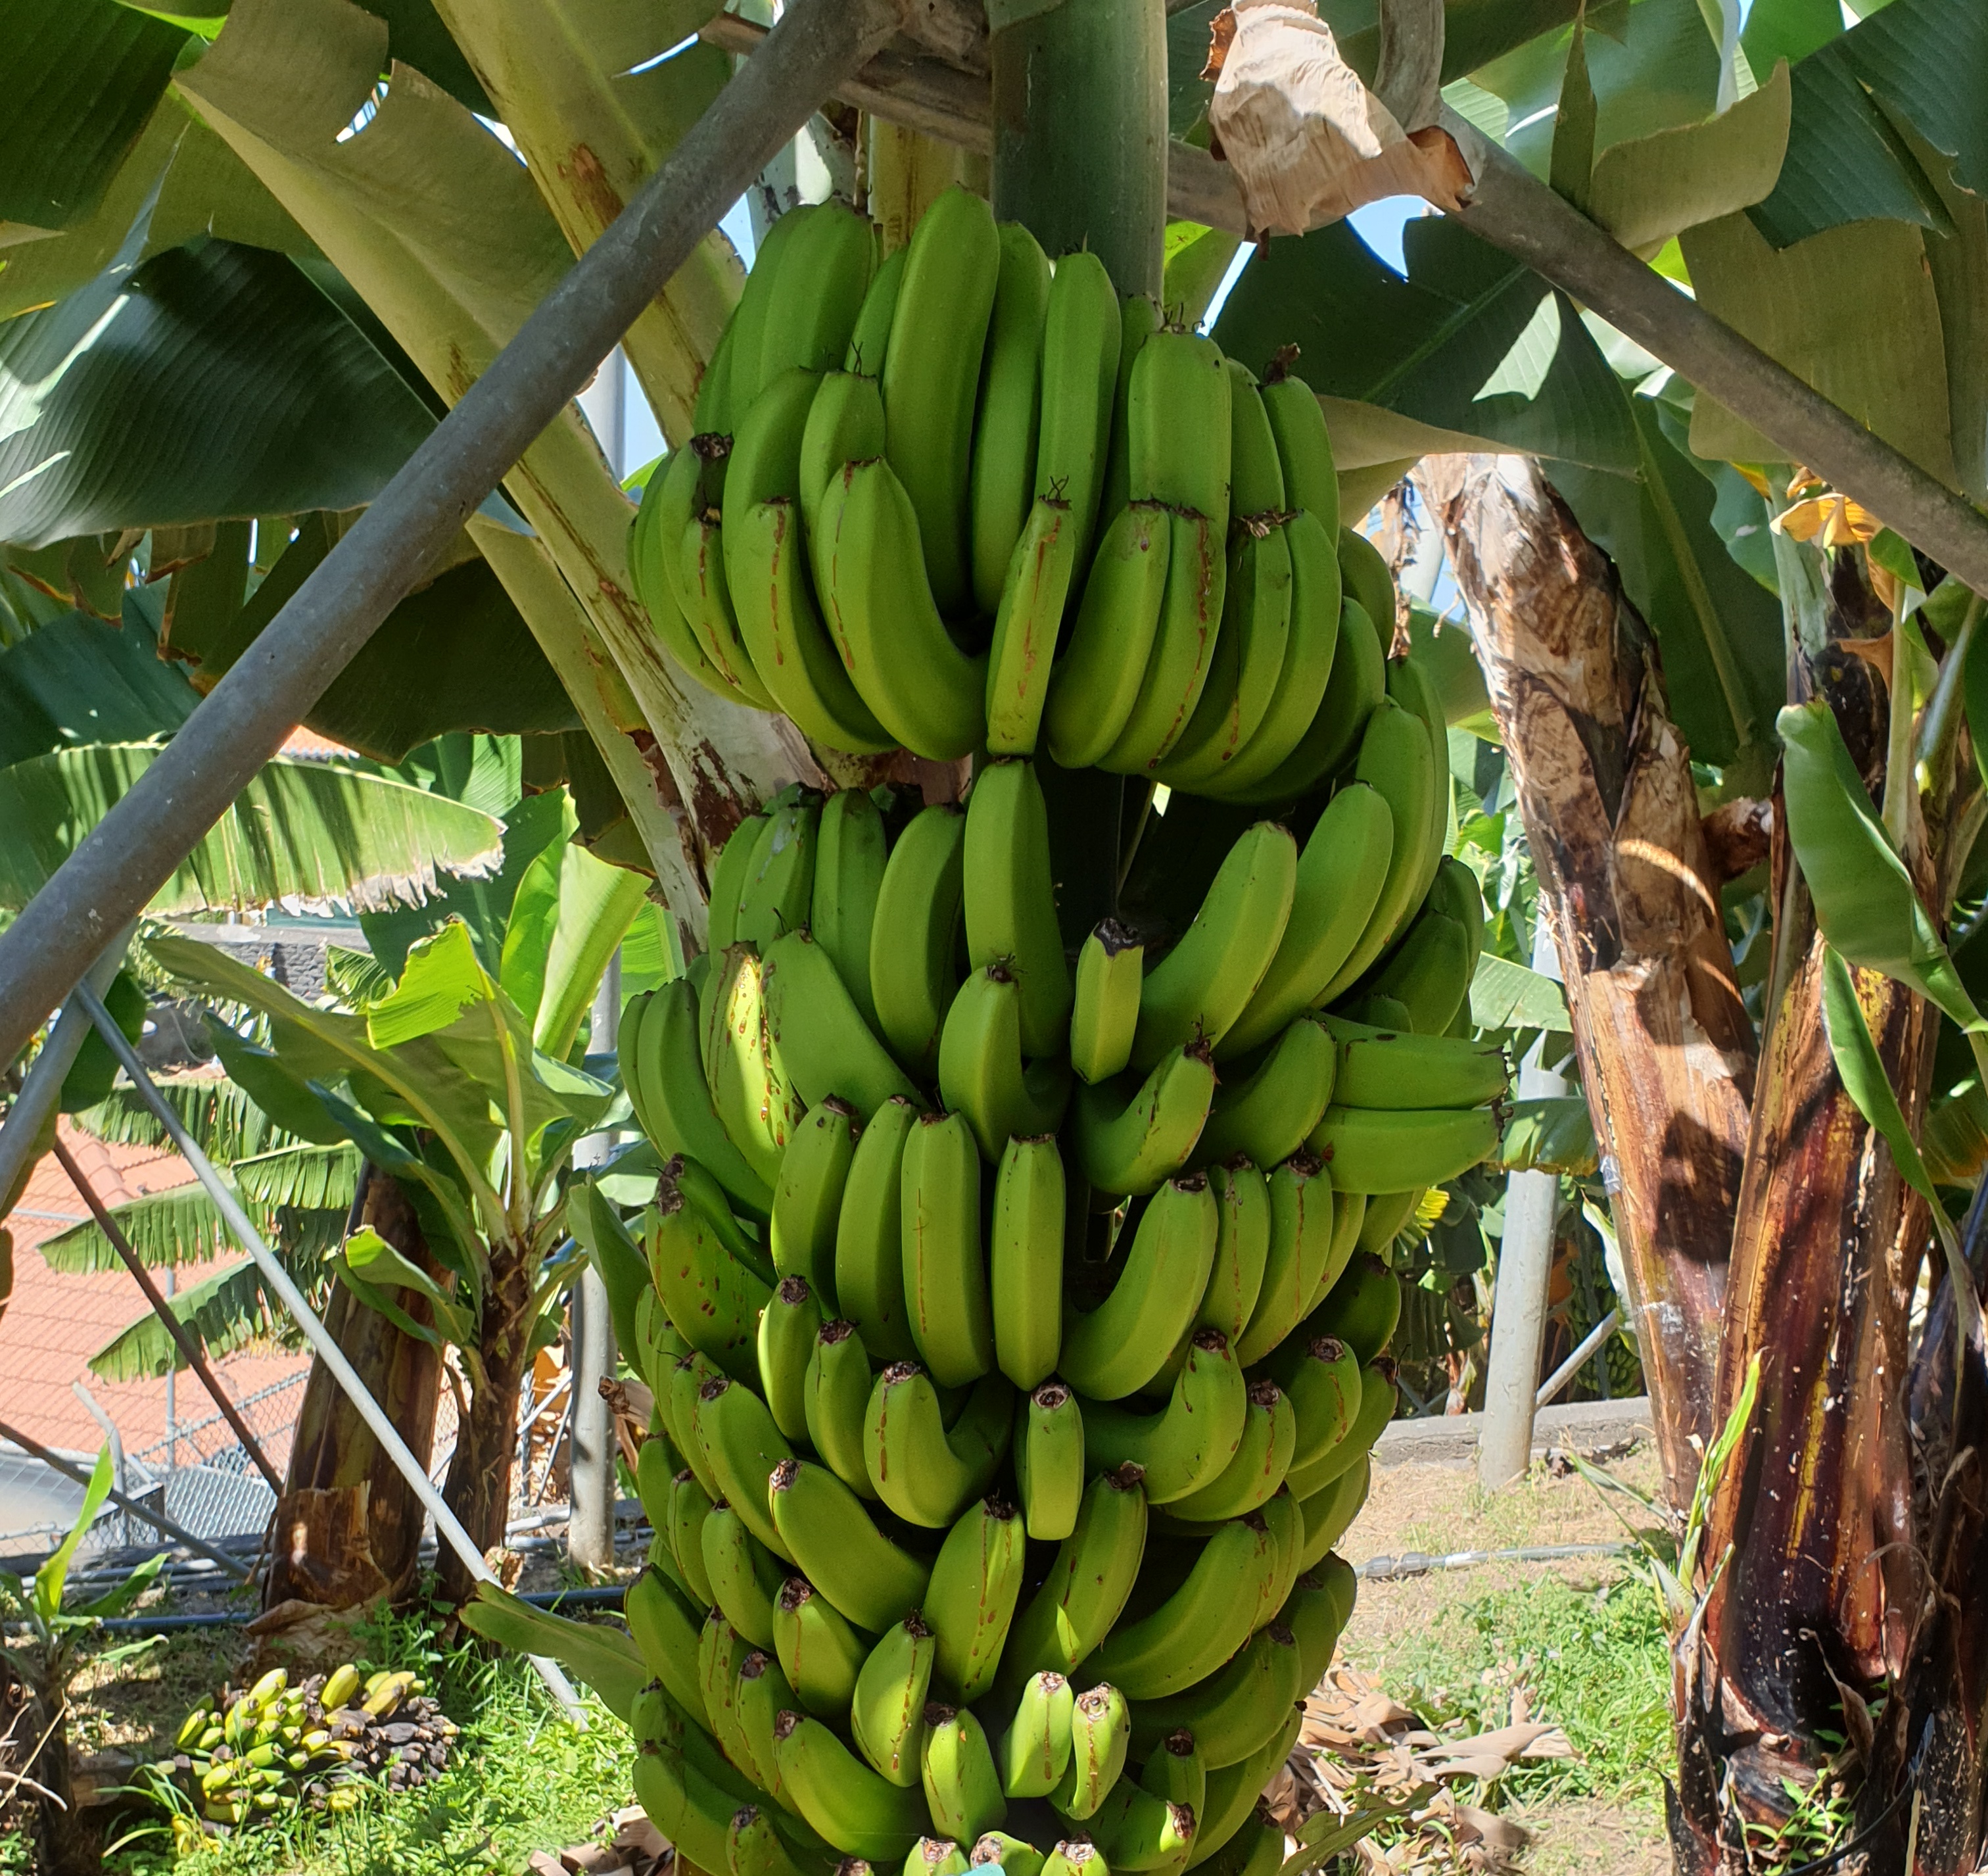
Label: Keep